Whirlow

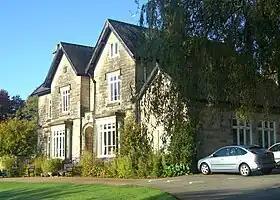
Whirlow Grange.

Whirlow is a suburb of the City of Sheffield in England, it lies south-west of the city centre. The suburb falls within the Dore and Totley ward of the City. It is one of the most affluent areas of Sheffield, with much high class housing and several notable small country houses within it. During the Victorian era it was home to some of Sheffield's most influential citizens. Whirlow straddles the A625 (Ecclesall Road South), the main Sheffield to Hathersage road. The suburb covers the area from Parkhead in the north to Whirlow Bridge in the south and from Ecclesall Woods in the east to Broad Elms Lane in the west. Whirlow had a population of 1,663 in 2011.